J.D. McDonald House

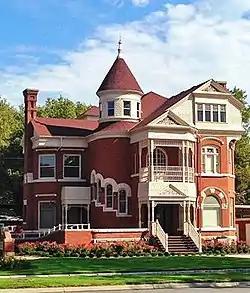
J.D McDonald House in 2014

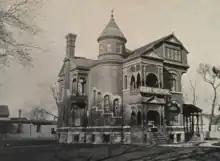
The J.D. McDonald house as the Kirby Hospital circa 1905

The J.D. McDonald House is a historic house in Fremont, Nebraska. It was built in 1888 for J.D. McDonald, a Canadian-born railroad contractor who founded the Fremont Manufacturing Company and served on the board of directors of the Fremont National Bank. He hired M.A. Ecker to design it in the Queen Anne and Romanesque Revival architectural styles. It has been listed on the National Register of Historic Places since December 10, 1980. The McDonald family resided in the house until 1898. The building became the first hospital in Fremont, Nebraska in 1905 under the name Kirby Hospital.